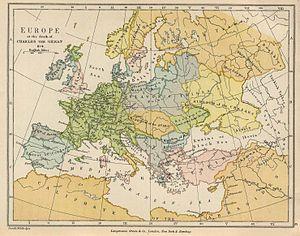
Le Yedisan est une province historique et une région naturelle d'Ukraine correspondant à l'extrémité occidentale de la steppe pontique.